Jerry Mathers

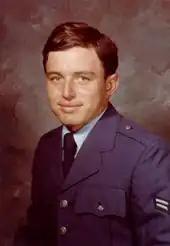
Mathers in U.S. Air Force uniform

As he moved into his adolescence, Mathers retired from acting to concentrate on high school. He attended Notre Dame High School in Sherman Oaks, California. During this time, he led the musical band Beaver and the Trappers.